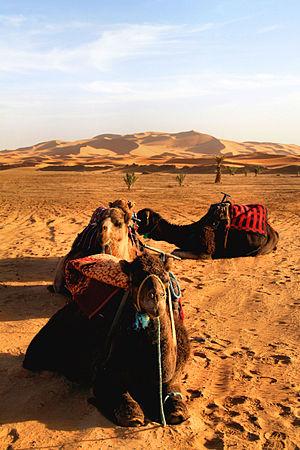
Le parc national d'Iriqui fait partie des parcs nationaux du Maroc et s'étend sur une superficie de 123 000 hectares. C'est un parc saharien créé en 1994 pour les espèces désertiques.
Merzouga est un petit village saharien situé dans le sud-est du Maroc, à 35 kilomètres de Moulay Ali Cherif, à 50 kilomètres de Erfoud, et à 50 kilomètres de la frontière algérienne, à 562 km de Marrakech, à 602 km de Rabat, à 667 km de Casablanca, et à 669 km d'Agadir.